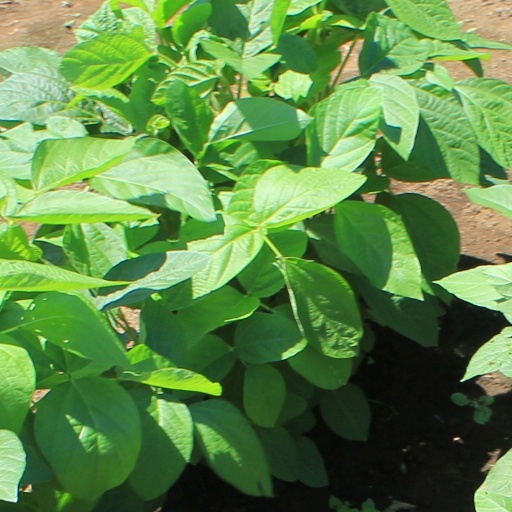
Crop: soybean